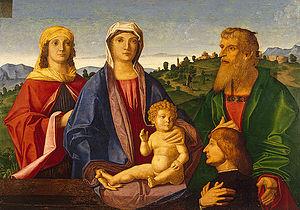
Vincenzo Catena est un peintre italien de la haute Renaissance, actif dans les premières décennies du XVIᵉ siècle, connu aussi sous le nom de Vincenzo de Biagio par une inscription au dos de la Laura de Giorgione.